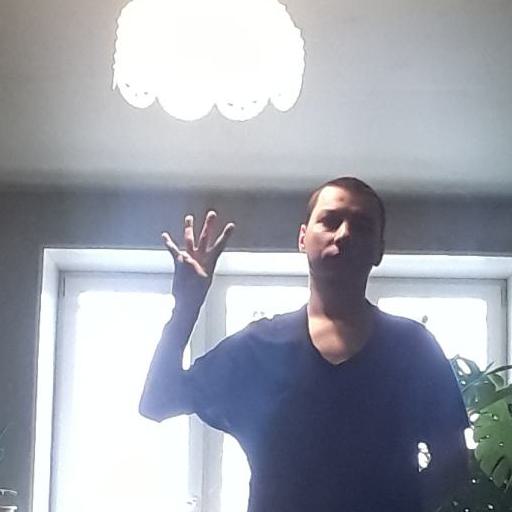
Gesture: four